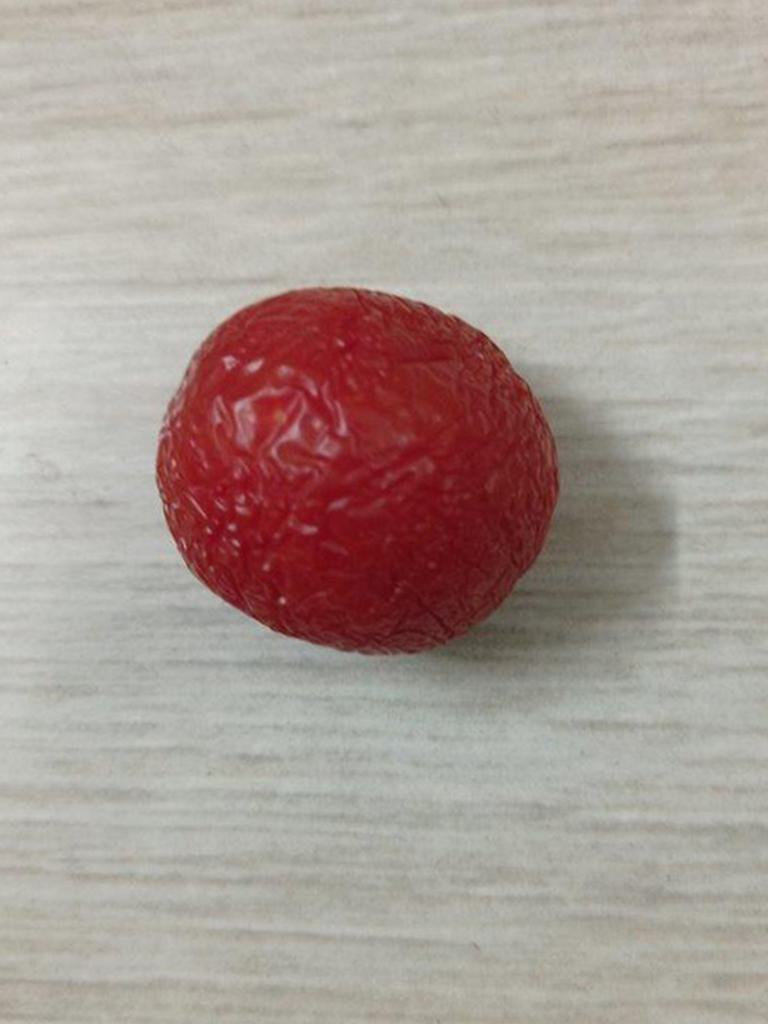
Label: Rotten